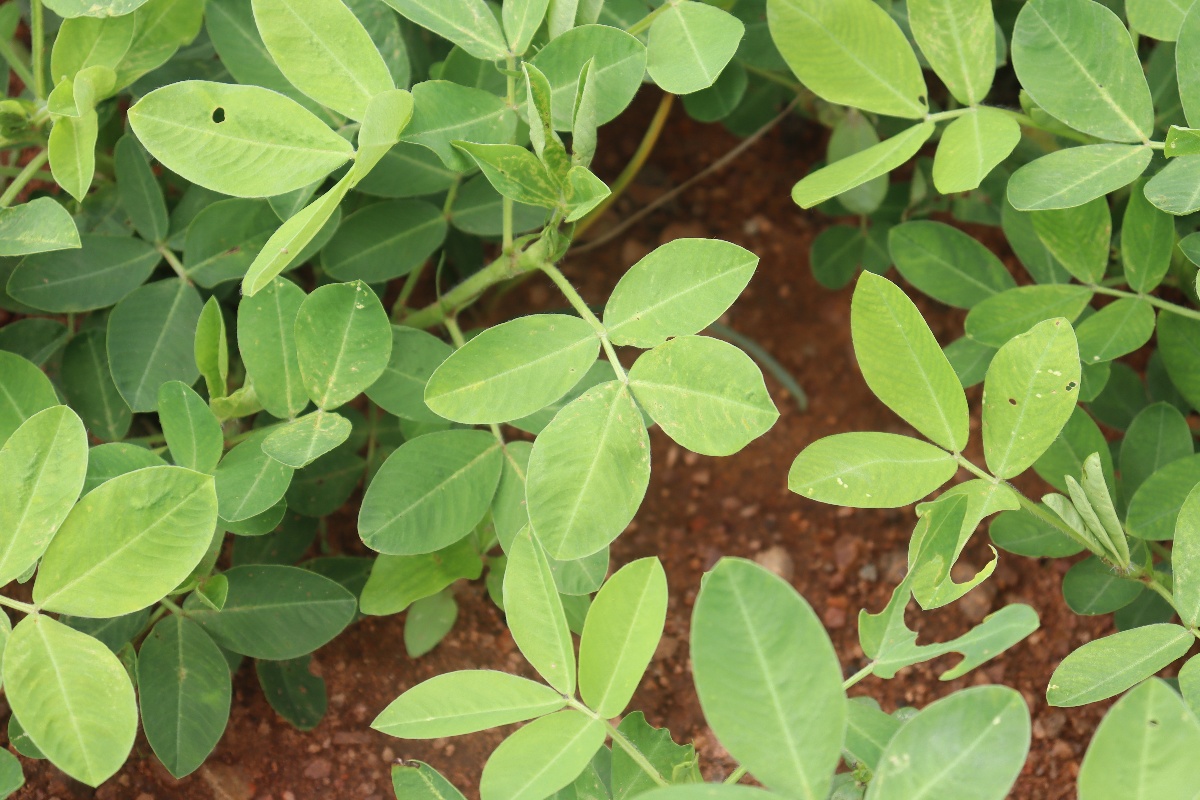
Label: healthy leaf